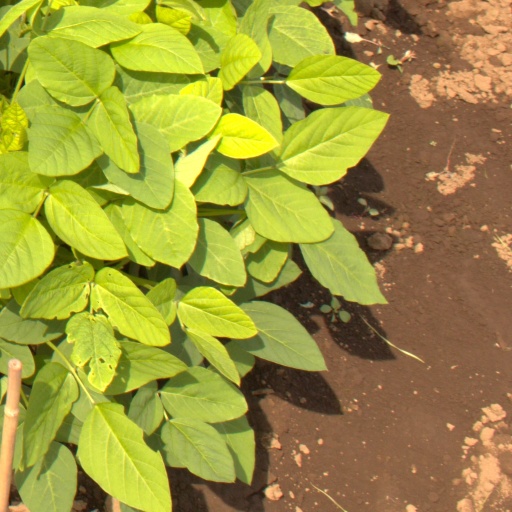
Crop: soybean